Almost Astronauts

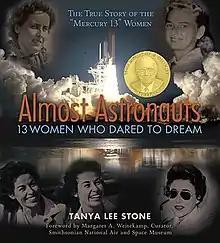

Almost Astronauts: 13 Women Who Dared to Dream is a nonfiction children's book by Tanya Lee Stone, originally published February 24, 2009 by Candlewick Press, then republished September 27, 2011. The book tells the story of the Mercury 13 women, who, in 1958, joined NASA and completed testing to become astronauts.